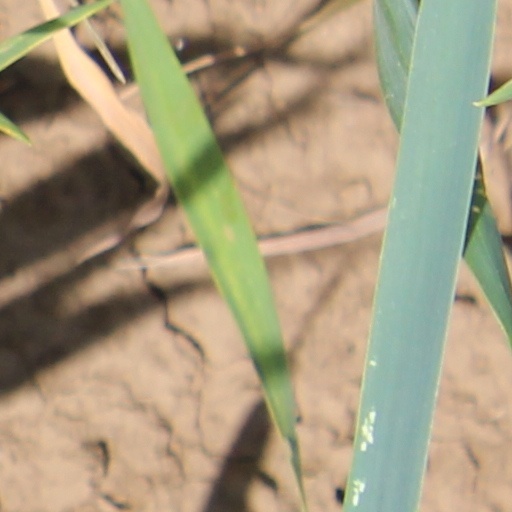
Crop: wheat